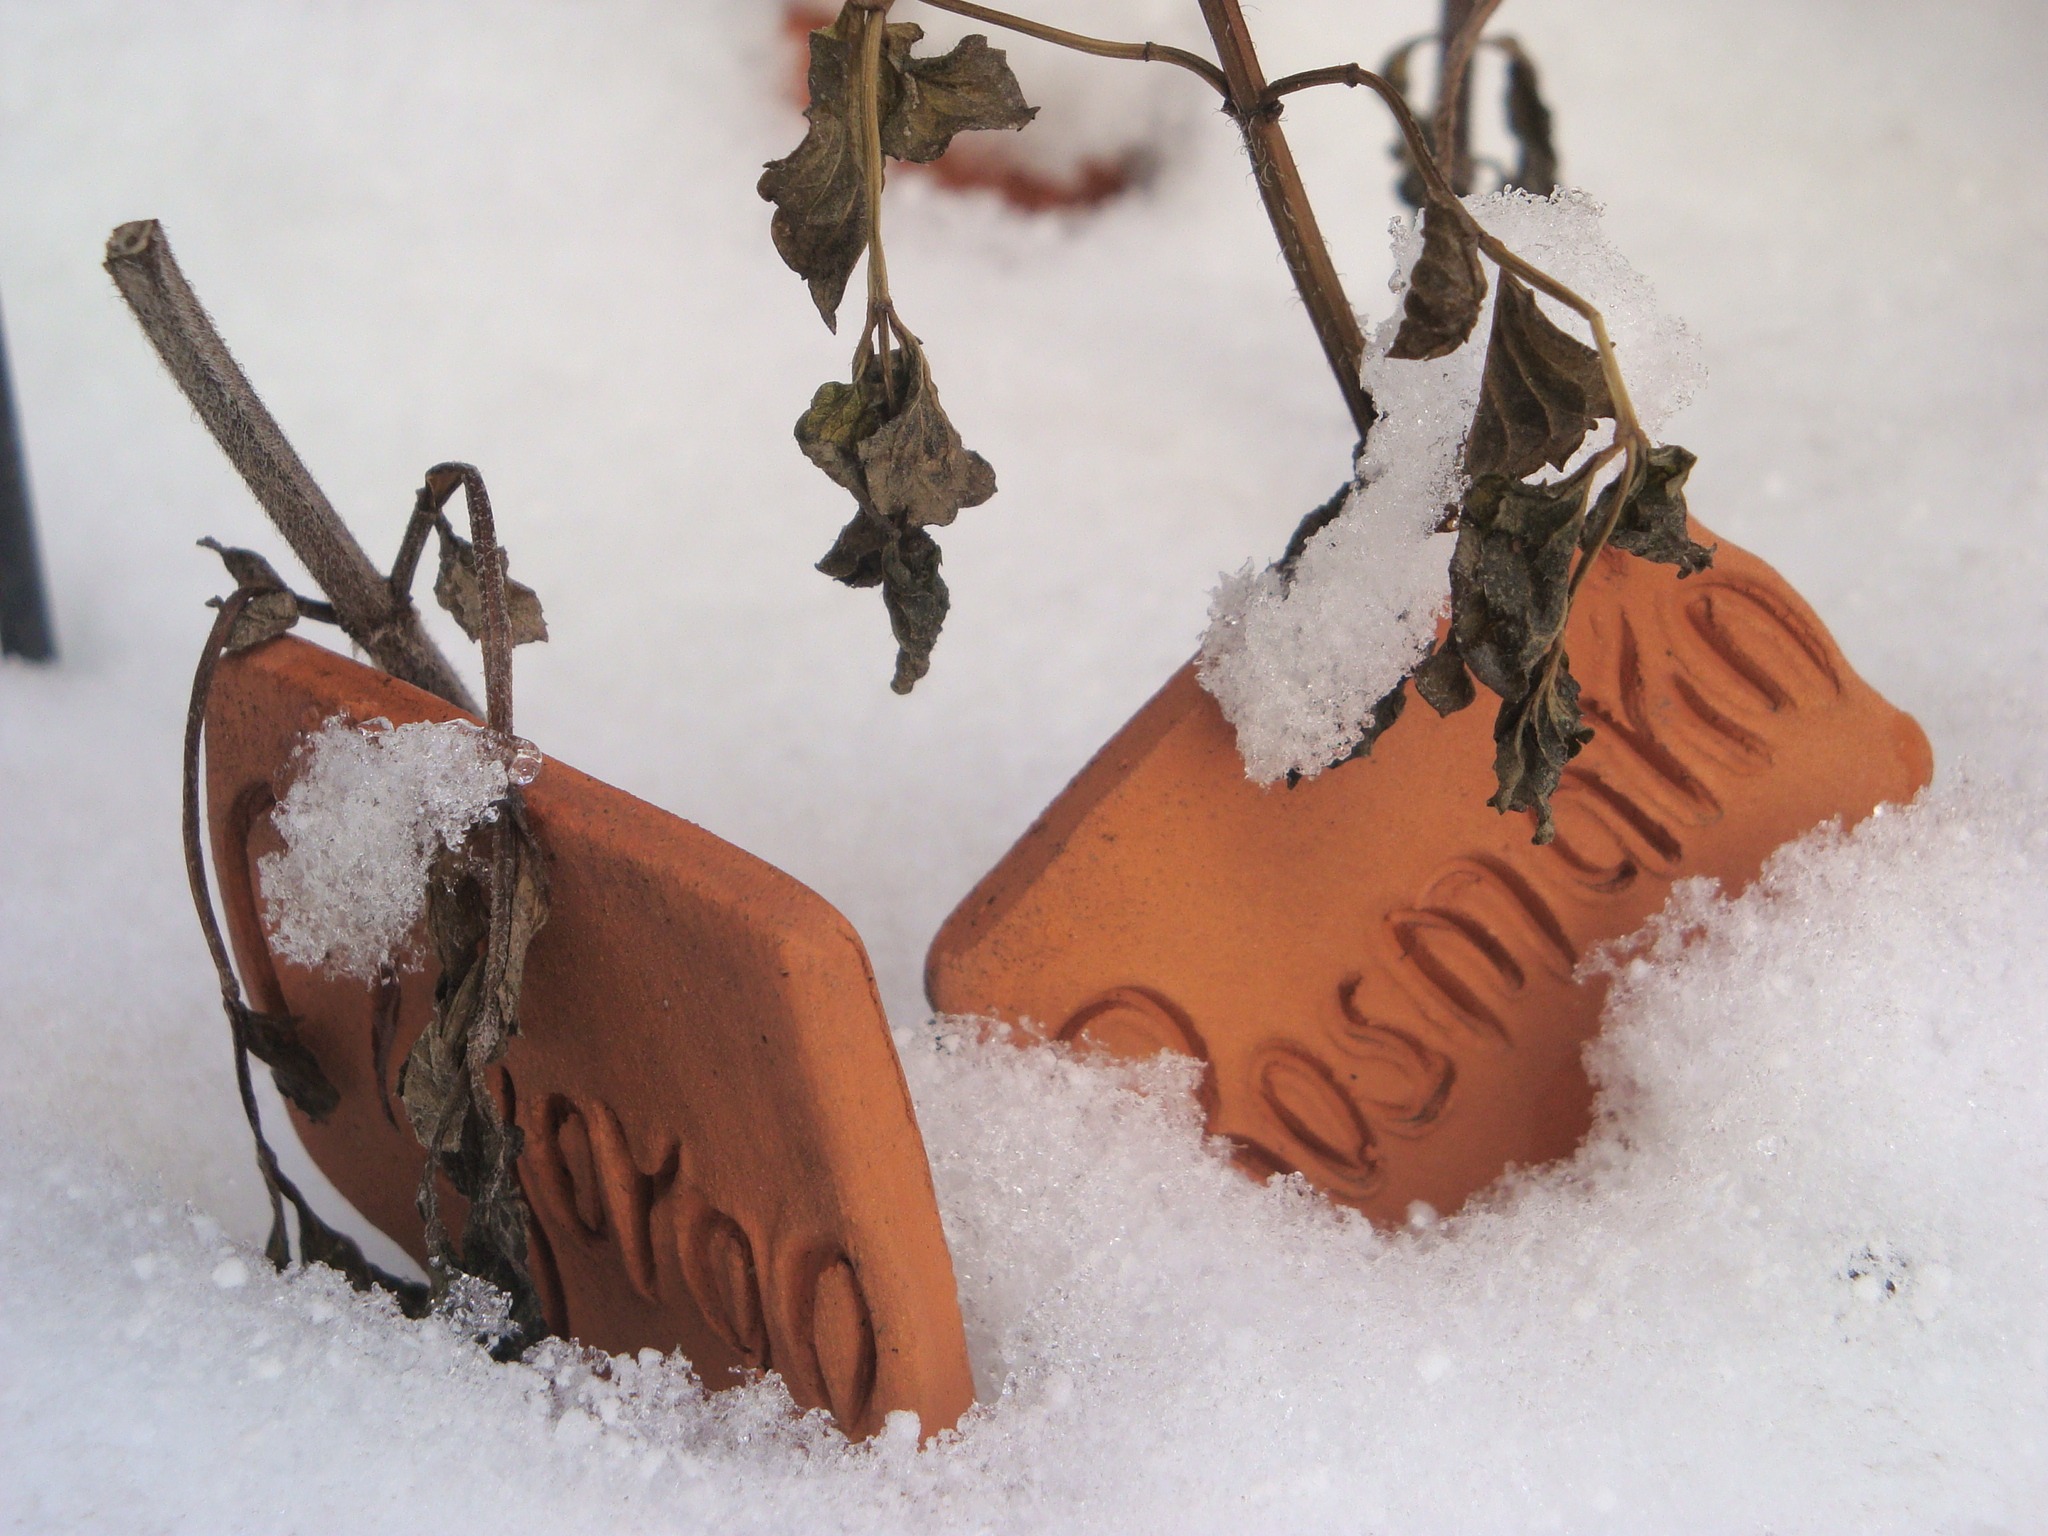
snow, winter, food, dessert, footwear, snowed in